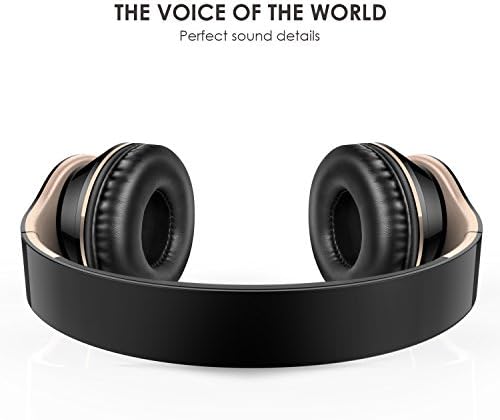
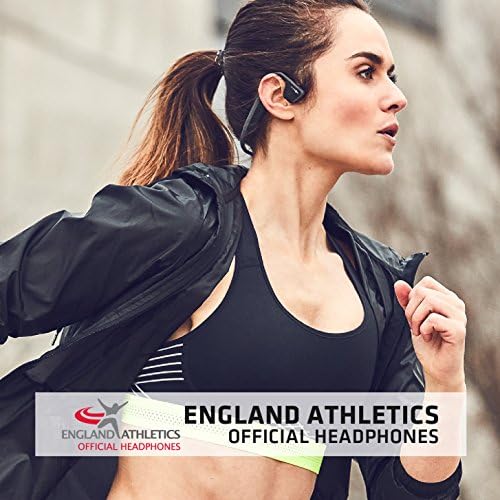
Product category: headphones
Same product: no